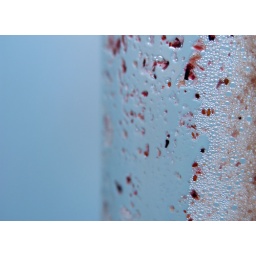
Empty glass of fruit drink against window at Toronto raw food place &amp;quot;Live&amp;quot;.